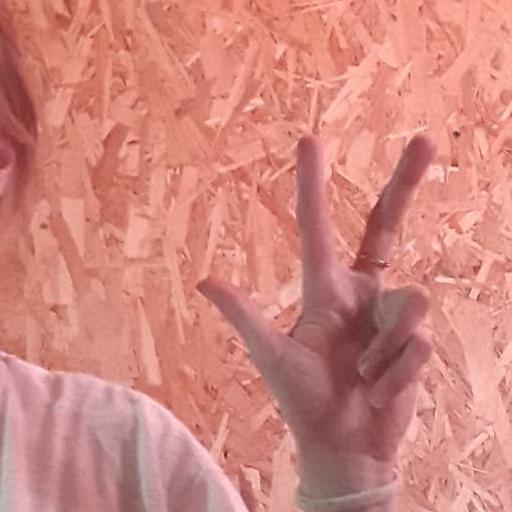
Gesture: three2